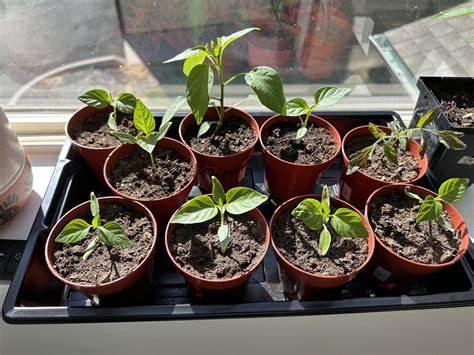
Ni miongoni mwa matokeo baada ya matumizi sahihi ya upandikizaji mbegu katika makopo, upandikizaji ambao mbegu zake zinapelekea mimea ambayo hutumika kwa shughuli mbalimbali za jamii; ikiwa mimea hiyo hutumika kuzalisha mazao kwa ajili ya chakula.